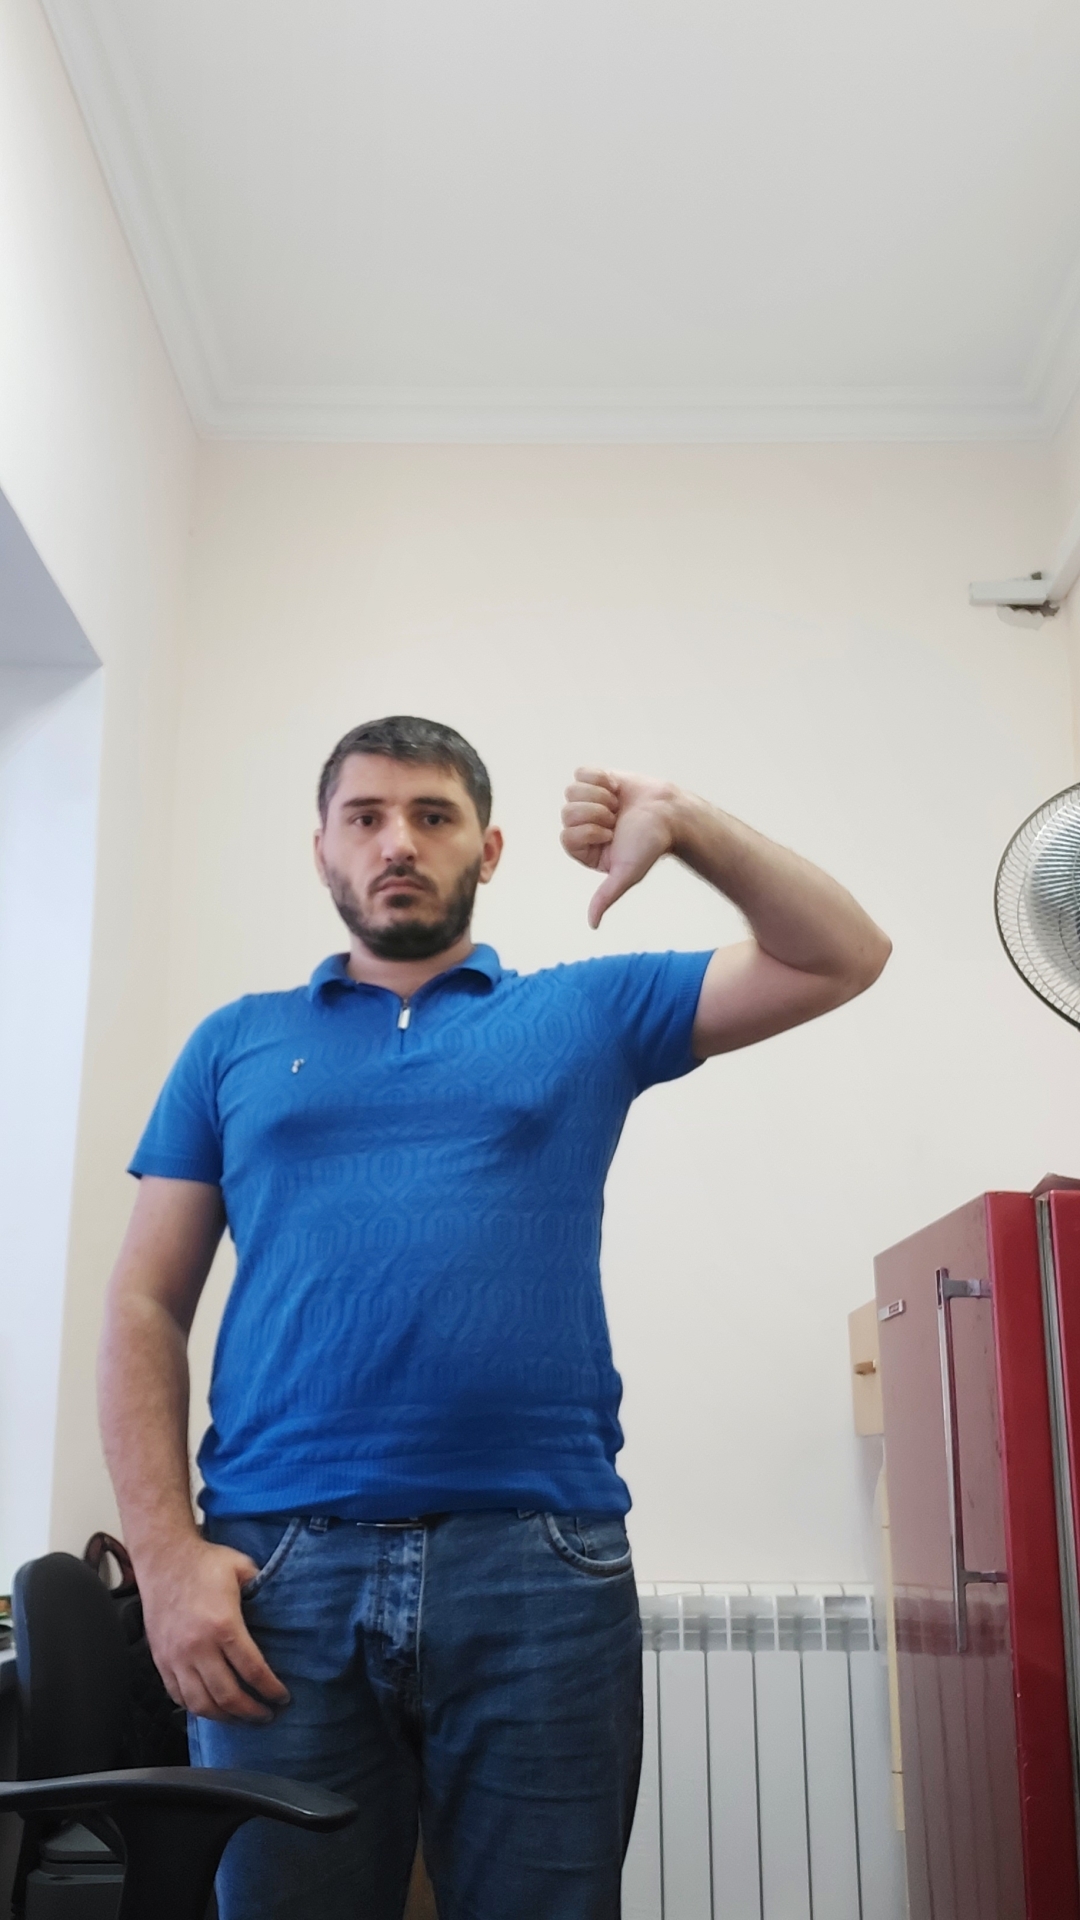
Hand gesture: dislike